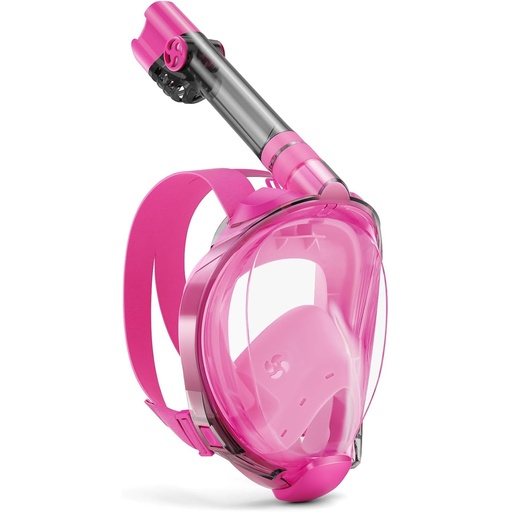
W WSTOO Full Face Snorkel Mask Adults,Suitable for Beginners Dry Top Snorkeling Gear,Can Your Mouth or Nose to Breathe,180 Degrees Panoramic View,Anti-Fog Anti-Leak,Summer Travel and Vacationing Gifts
About This EASE TO USE:The full face snorkel mask is very easy to use without any professional guidance,even for beginners and swimming enthusiasts without any snorkeling experience.Traditional snorkeling equipment requires biting the breathing tube and only allows breathing through the mouth.With a full face ventilation tube,you don't need to bite anything and can breathe through your nose or mouth CLEARER VISION:Our snorkeling mask uses high-definition PU resin flat lenses,eliminating the distortion of underwater vision that can cause dizziness and discomfort.With a 180 degree wide angle view,you can enjoy a clear underwater perspective,equipped with a sports camera mount,you can capture the wonders of the marine world and share them with your friends and family PROFESSIONAL BREATHING SYSTEM:Our snorkeling mask has three completely independent air passages (center air inlet,two side exhaust ports),two exhaust ports to quickly eliminate carbon dioxide and prevent fogging of the mirror due to airflow backflow,one center air inlet to provide fresh air for smoother breathing SAFE AND LEAK PROOF:The snorkel mask skirt that fits your face is made of food grade silicone,which is safe and environmentally friendly,non irritating to the skin,super elastic,and has good sealing to ensure that the mask fits tightly to your face and prevents leakage.There are quick release buttons on both sides of the mask for easy removal in emergency situations during snorkeling PROPER PURCHASE AND USAGE:Including WSTOO,all full face snorkel mask on the market are designed for recreational surface snorkeling and cannot replace professional diving equipment.It is not recommended for intense swimming or free diving.When snorkeling,be sure to take regular breaks and follow buddy rules: never snorkel alone Overview Brand : W WSTOO Color : 1 Pack - Transparent/Pink Material : Silicone Lens Type : Single Lens Lens Material : Tempered Glass
Brand: WWSTOO
Category: Sporting Goods > Outdoor Recreation > Boating & Water Sports > Diving & Snorkeling > Diving & Snorkeling Masks